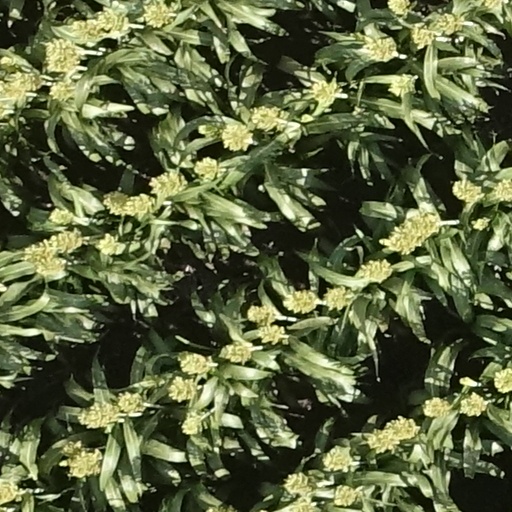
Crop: sorghum